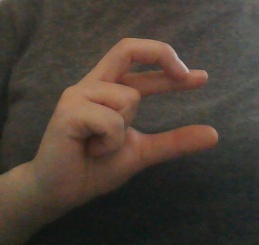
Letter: thal